Midnights

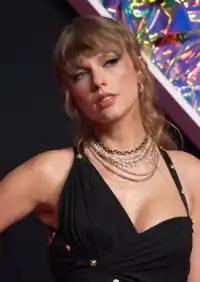
Taylor Swift in a black gown posing

In the United States, "Midnights" won Album of the Year at the 2022 People's Choice Awards, Favorite Album at the 2023 Nickelodeon Kids' Choice Awards, Pop Album of the Year at the 2023 iHeartRadio Music Awards, and Album of the Year at the 2023 MTV Video Music Awards, where the "Midnights" songs and videos helped Swift win eight other awards, including Artist of the Year. At the 66th Annual Grammy Awards in 2024, "Midnights" won Best Pop Vocal Album and Album of the Year. It was Swift's fourth win for Album of the Year, making her the artist with the most wins in history. It also marked Swift's sixth nomination in that category and an all-time record for a female artist, tied with Barbra Streisand.